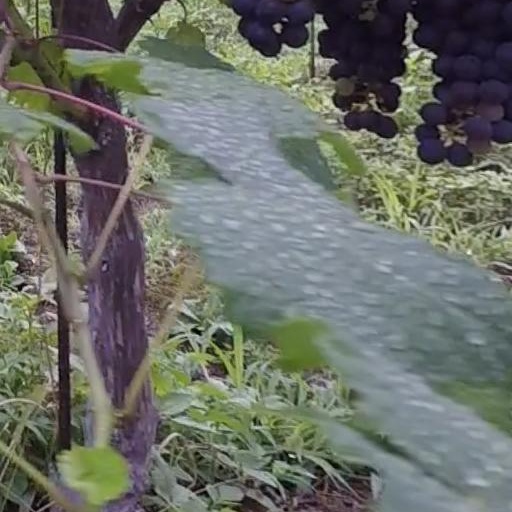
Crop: grape